Torvegade 28

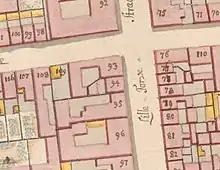
No. 93 seen in a detail from Christian Gedde's map of Christianshavn Quarter, 1757

The site was made up of two smaller properties in the late 17th century. One of them was listed as No. 54 in Copenhagen's first cadastre of 1689 and was at that time owned by Johan Christensen. The other one was listed as No. 73 and was owned by butcher Anders Kølmer. They were later merged into a single property. The property was owned by bakers from 1727. A seven-bays-long timber-framed building was replaced by a three-storey building some time between 1735 and 1743. The building was constructed in brick towards the two streets and with timber framing towards the central courtyard. The facade towards Wildersgade (then Lille Kongensgade) was crowned by a gabled wall dormer with a pulley. There was a basement towards the yard but not towards the street. The property was listed as No. 93 in the new cadastre of 1856 and was at that time owned by baker Christian Holst.